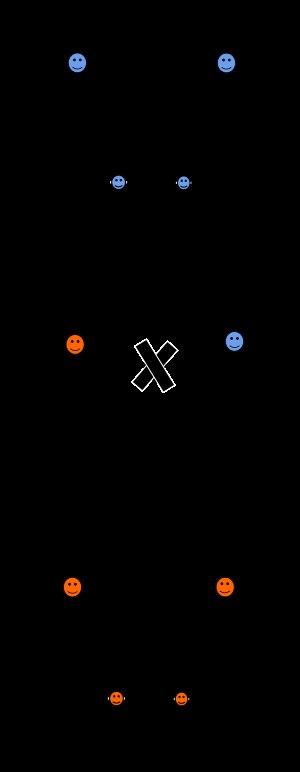
L'effet green-beard est une expérience de pensée utilisée dans le cadre de la biologie évolutive pour expliquer l'existence d'un altruisme sélectif au sein d'individus de la même espèce.